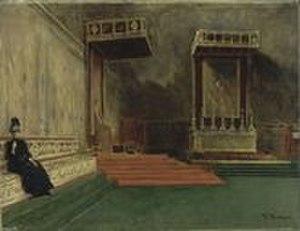
Marie Kann
Un crime d’amour est un roman de Paul Bourget écrit d’octobre 1885 à janvier 1886 et qui est un succès, dès sa sortie. Véritable étude de l'adultère, cette œuvre est « un diagnostic minutieux d’une maladie de l'âme » puisque l’écrivain étudie un mal intime et son contexte social en traitant le thème de la dépravation d'une honnête femme par son amant qui, lui, est un sceptique de l’amour.